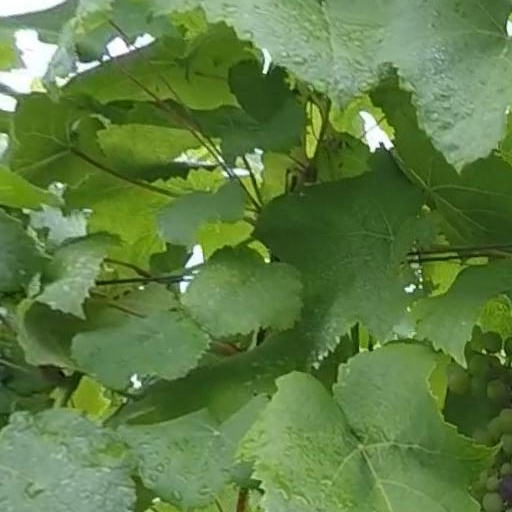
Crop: grape